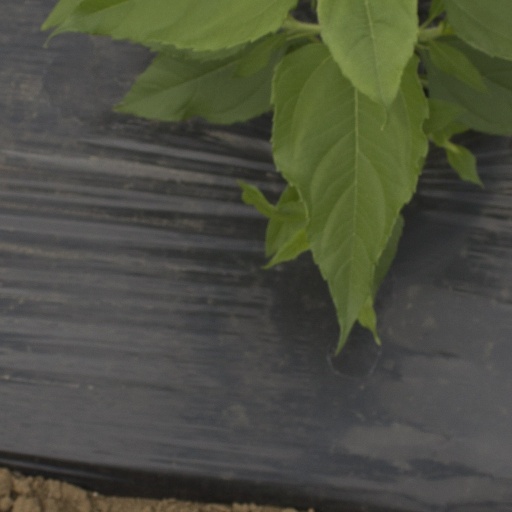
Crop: Jerusalem artichoke